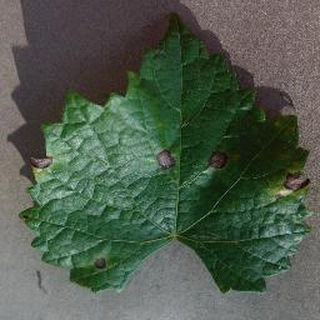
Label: grape_black_rot